Le pré aux clercs

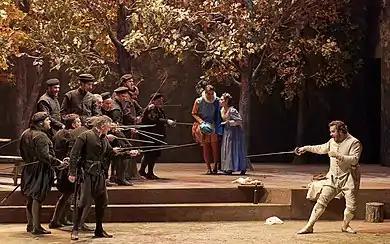
2015 production, Opéra-Comique, Paris

Le pré aux clercs ("The Clerks' Meadow") is an opéra comique in three acts by Ferdinand Hérold with a libretto by François-Antoine-Eugène de Planard based on Prosper Mérimée's "Chronique du temps de Charles IX" of 1829.